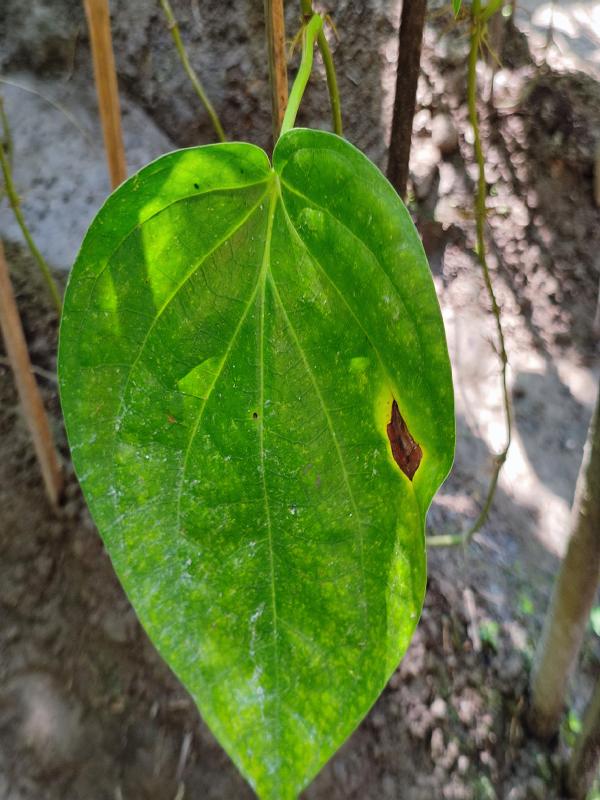
Label: Bacterial_Leaf_Disease